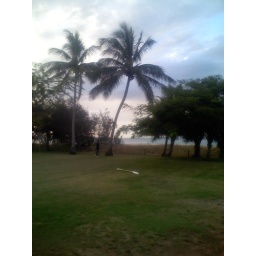
Tim had his ball misplaced by kyle 30 something meters up a tree